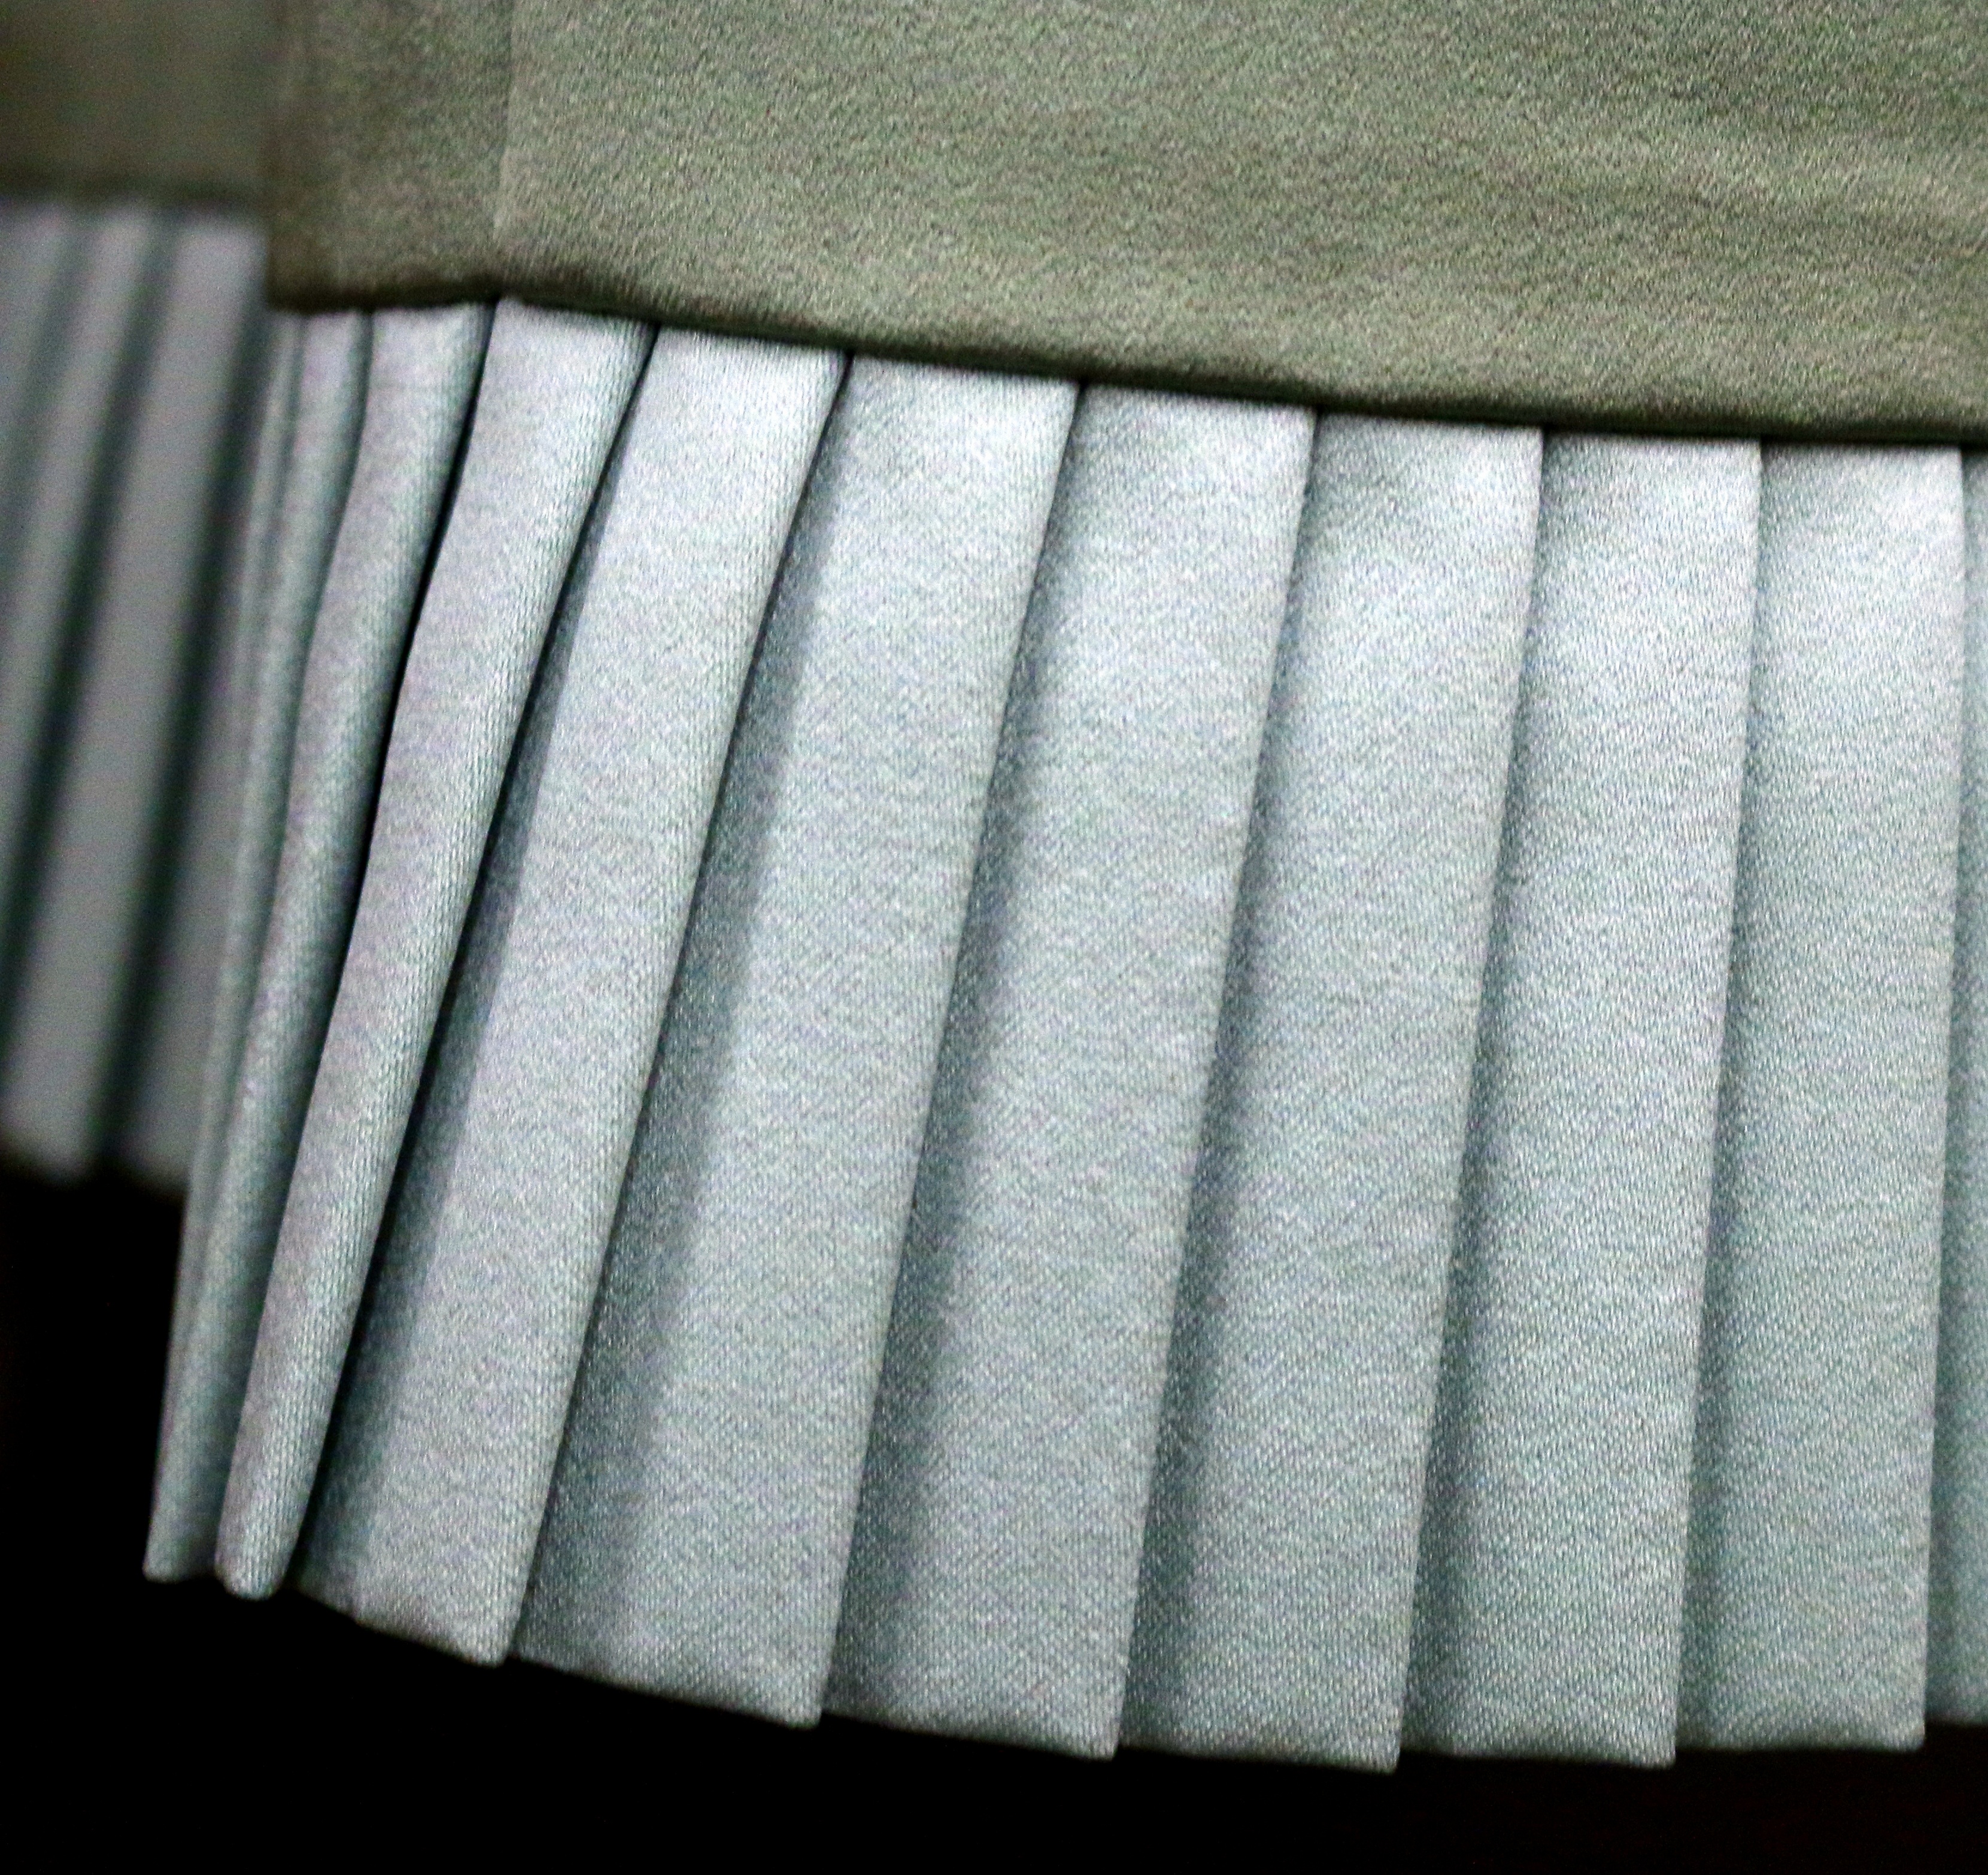
white, pattern, line, fashion, wool, material, interior design, product, textile, mesh, pleated, satin, flooring, pleat, hemline, hem, window covering, window treatment